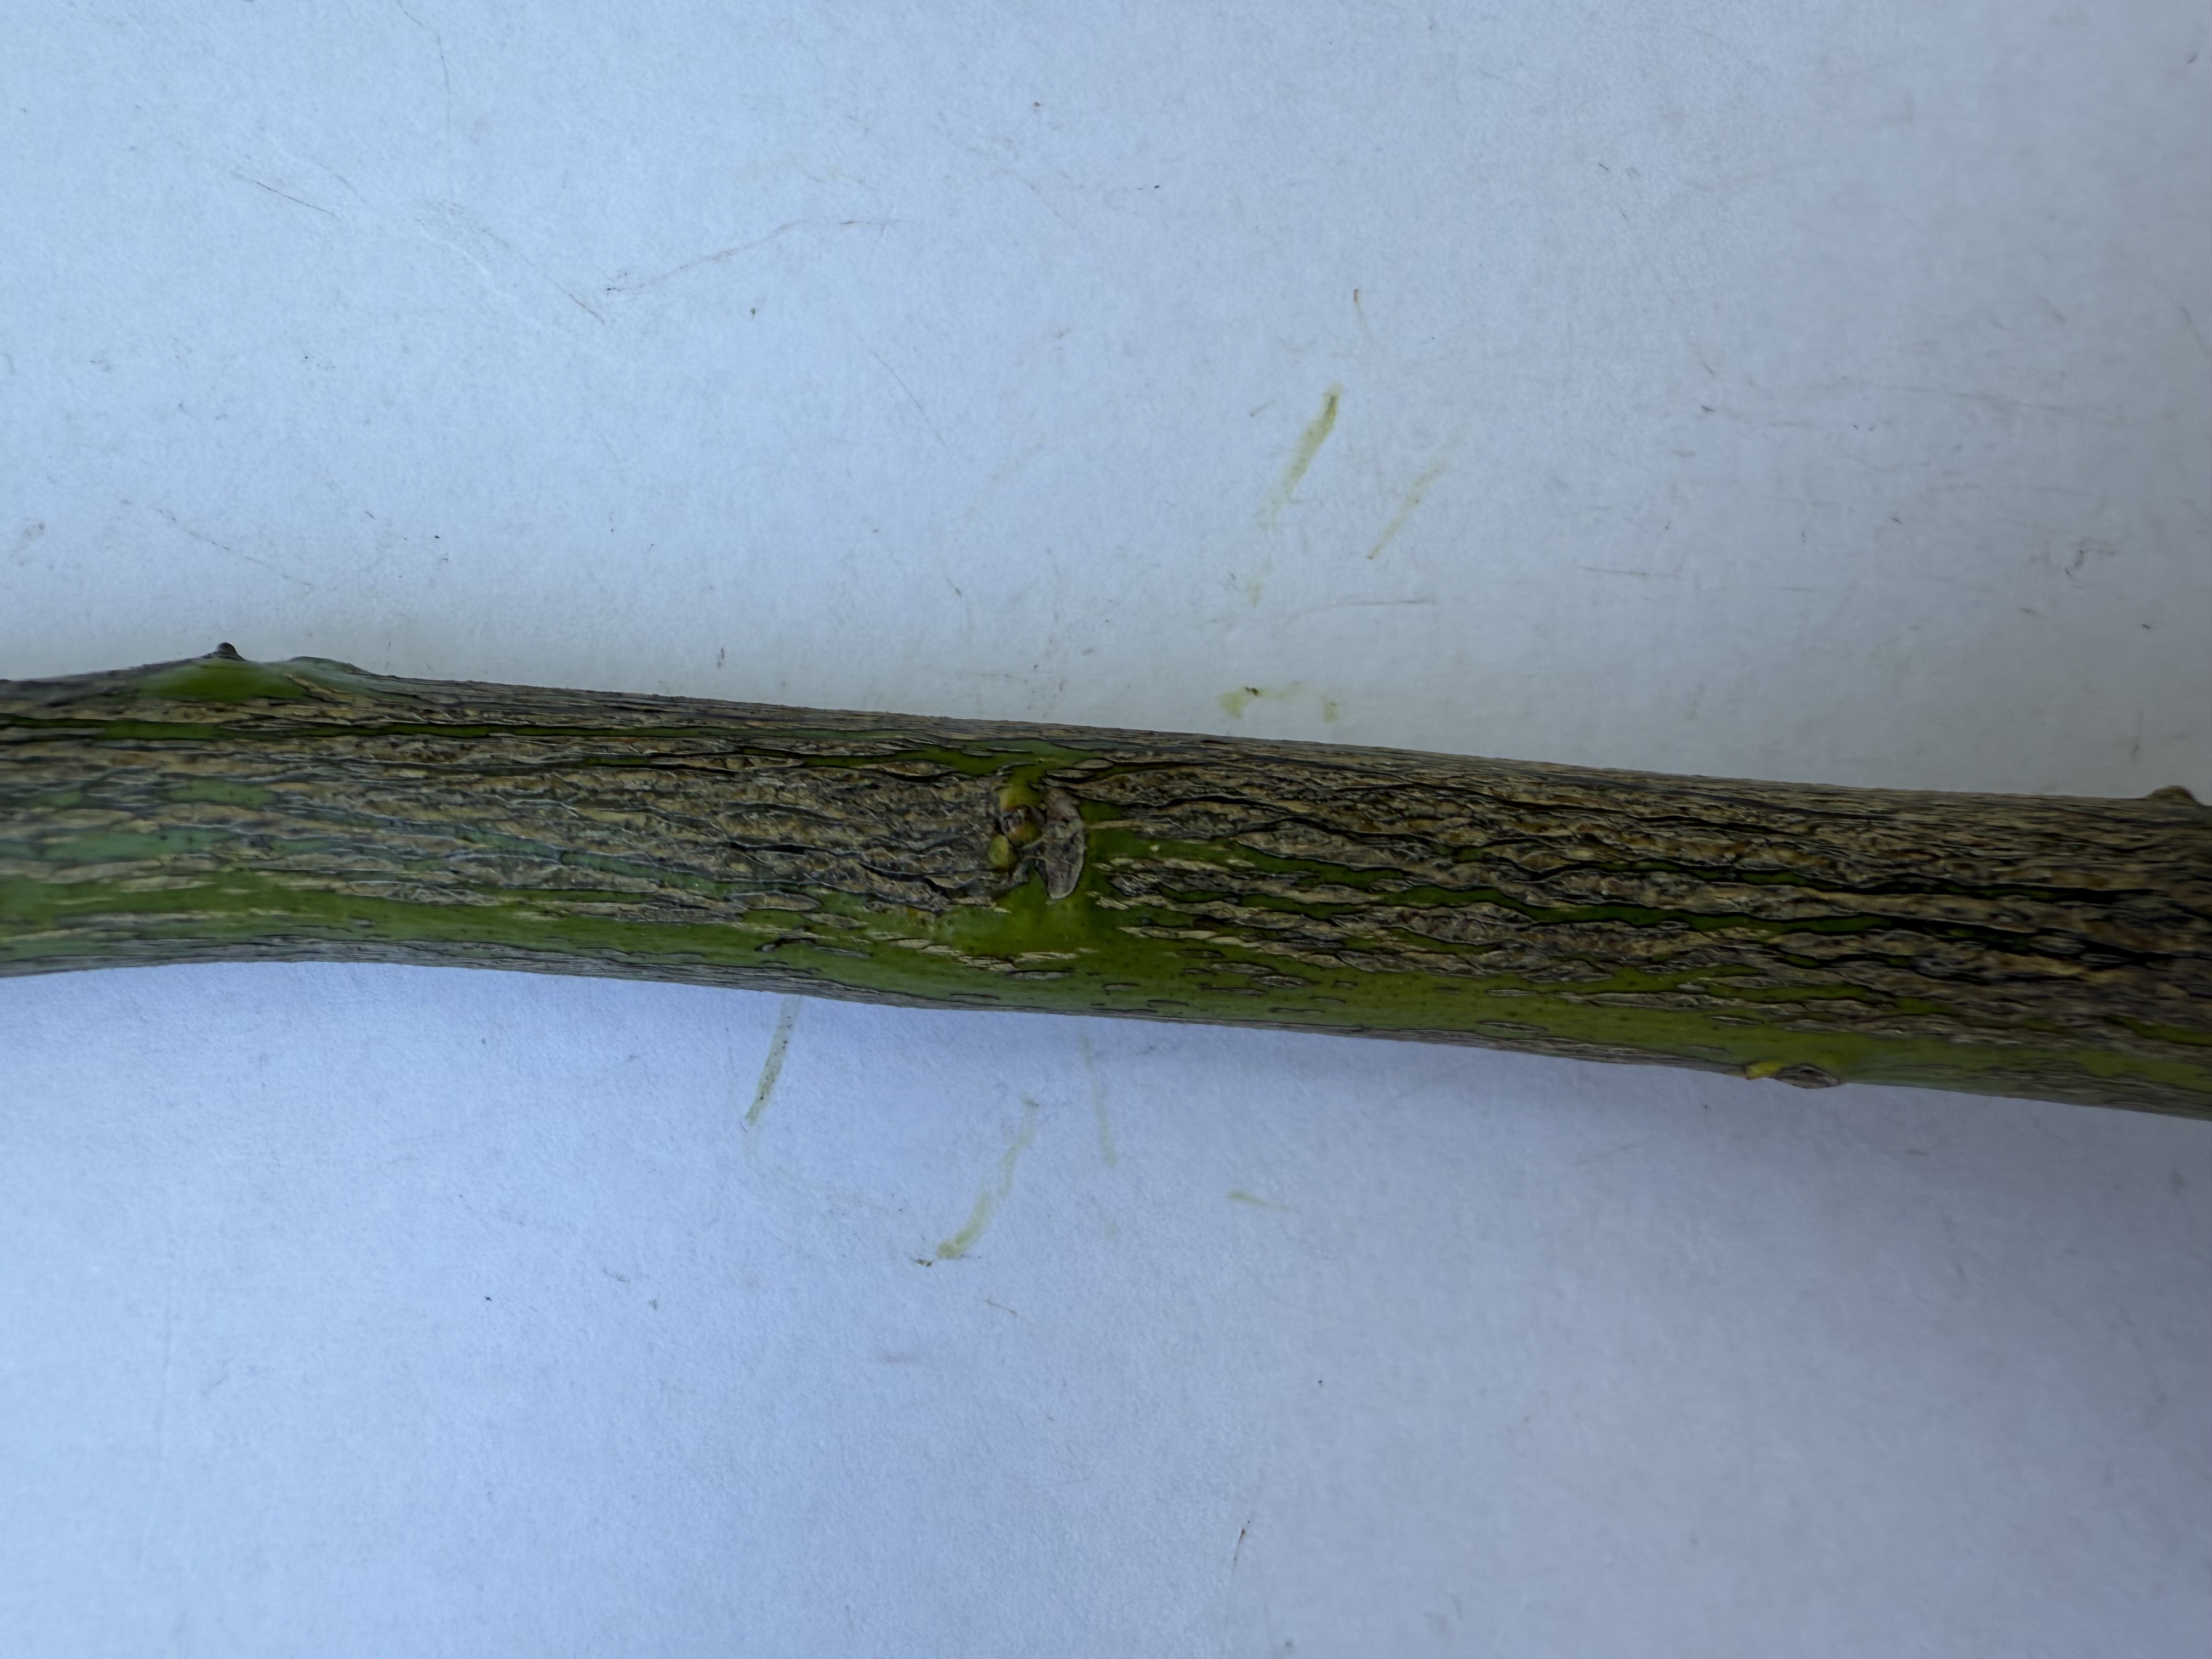
Variety: Lemon